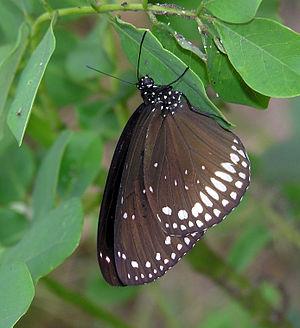
La migration des papillons est, avec celle des criquets, l'un des types les plus visibles et les plus connus de migration d'insectes. Comme toute migration animale il s'agit d'un déplacement, souvent sur de longues distances, à caractère périodique et impliquant un retour.
Cet article recense les lépidoptères rhopalocères de Nouvelle-Calédonie, qui y sont représentés par cinq familles : les Hesperiidae, Papilionidae, Pieridae, Lycaenidae et Nymphalidae. La majorité des espèces sont résidentes ; d'autres y sont migratrices, comme le Monarque, nouvellement arrivé.